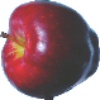
Label: Apple Red Delicious 1